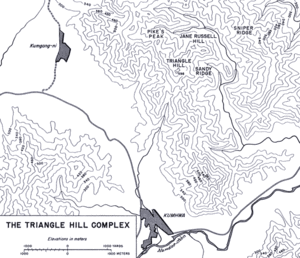
La bataille de Triangle Hill, également connue comme l'Opération Showdown ou campagne de Shangganling, est une bataille de la guerre de Corée. Elle oppose deux divisions d'infanterie du Commandement des Nations unies en Corée soutenues par l'United States Air Force, contre des éléments des 15ᵉ et 12ᵉ corps de la République populaire de Chine. La bataille fait partie d'une tentative américaine pour prendre le contrôle du Triangle de fer. Elle se déroule du 14 octobre au 25 novembre 1952.